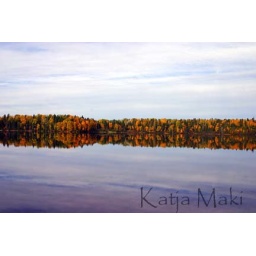
colourful autumn trees and blue sky reflected in Boulevard Lake